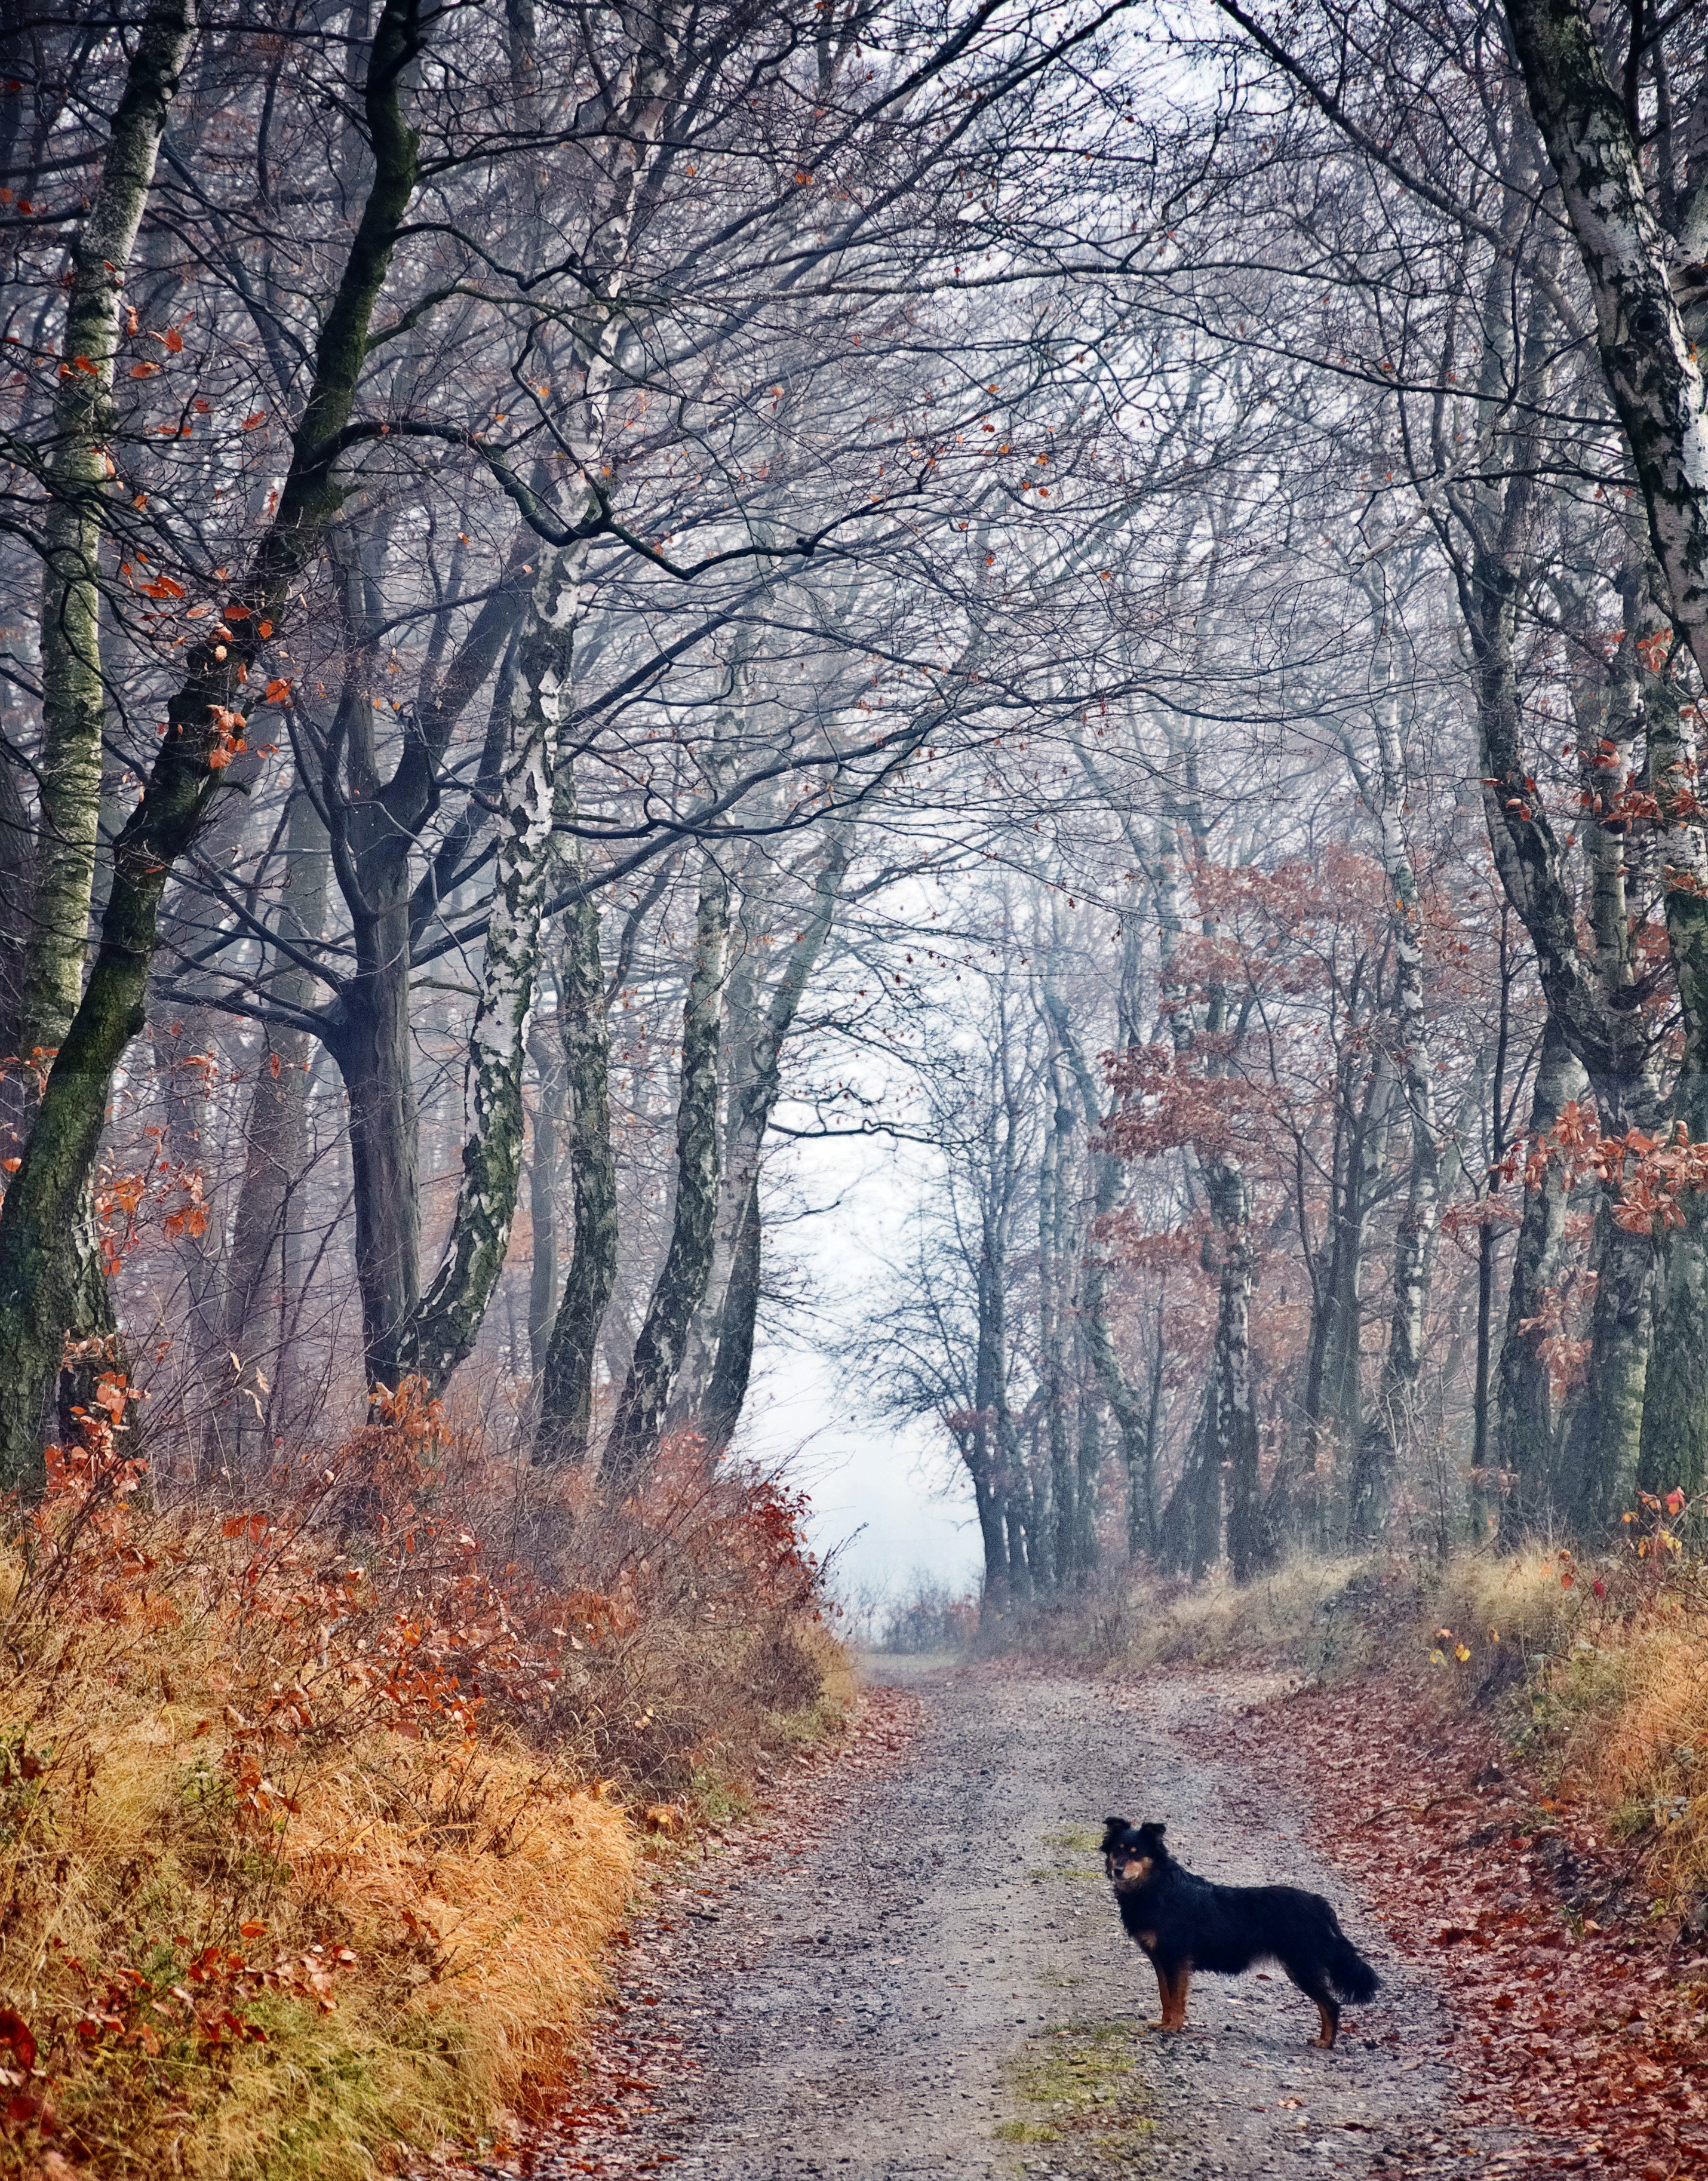
tree, forest, branch, winter, sunlight, morning, leaf, flower, dog, animal, autumn, weather, black, season, friend, loneliness, way, woodland, habitat, doggy, spacer, natural environment, atmospheric phenomenon